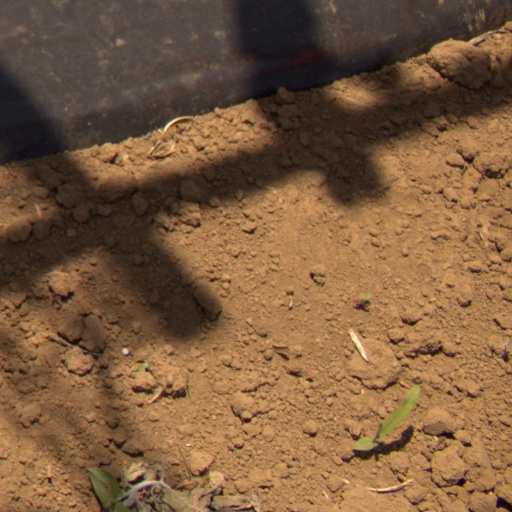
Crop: Jerusalem artichoke